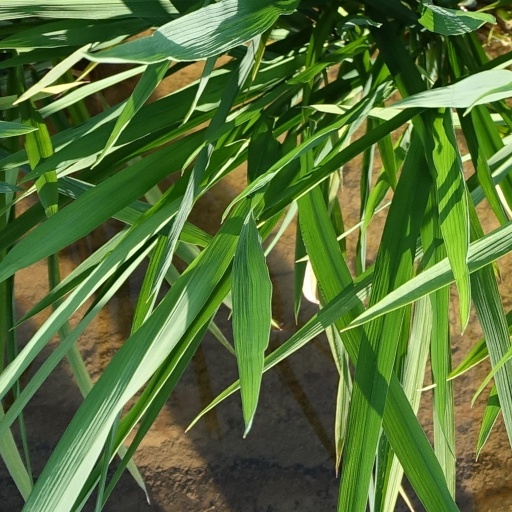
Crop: rice